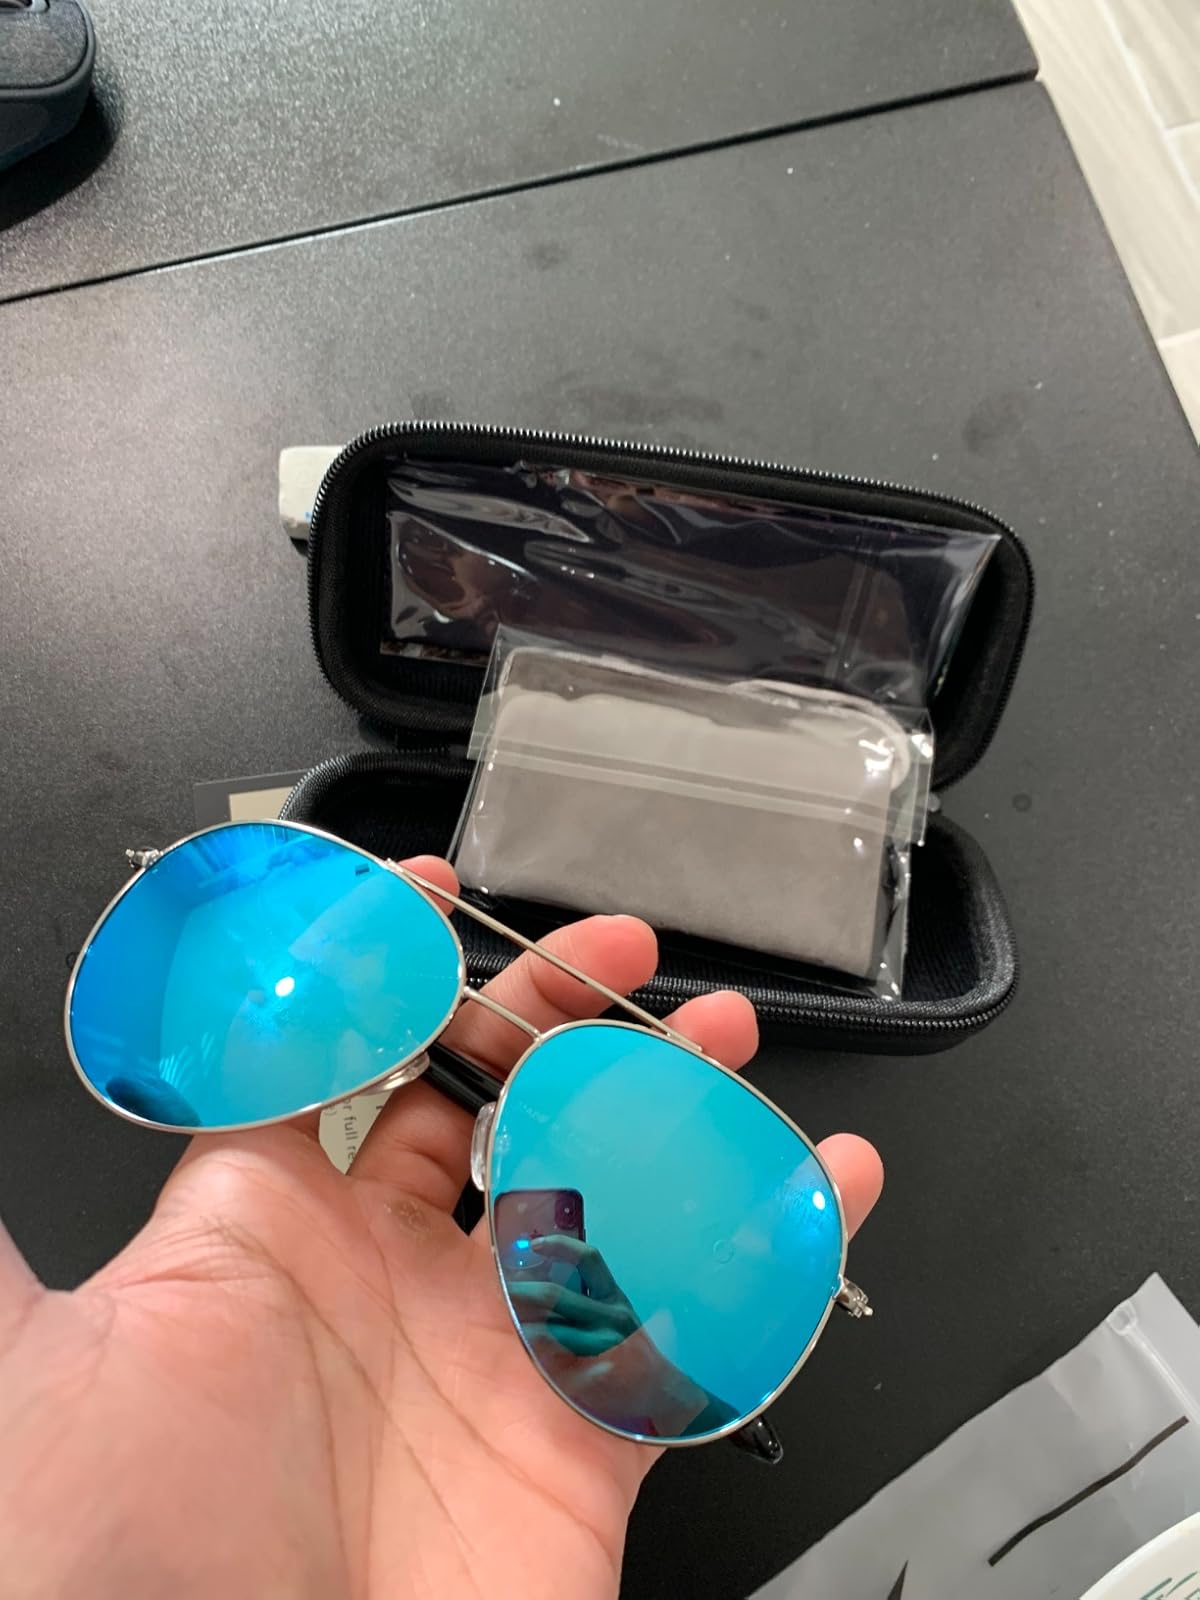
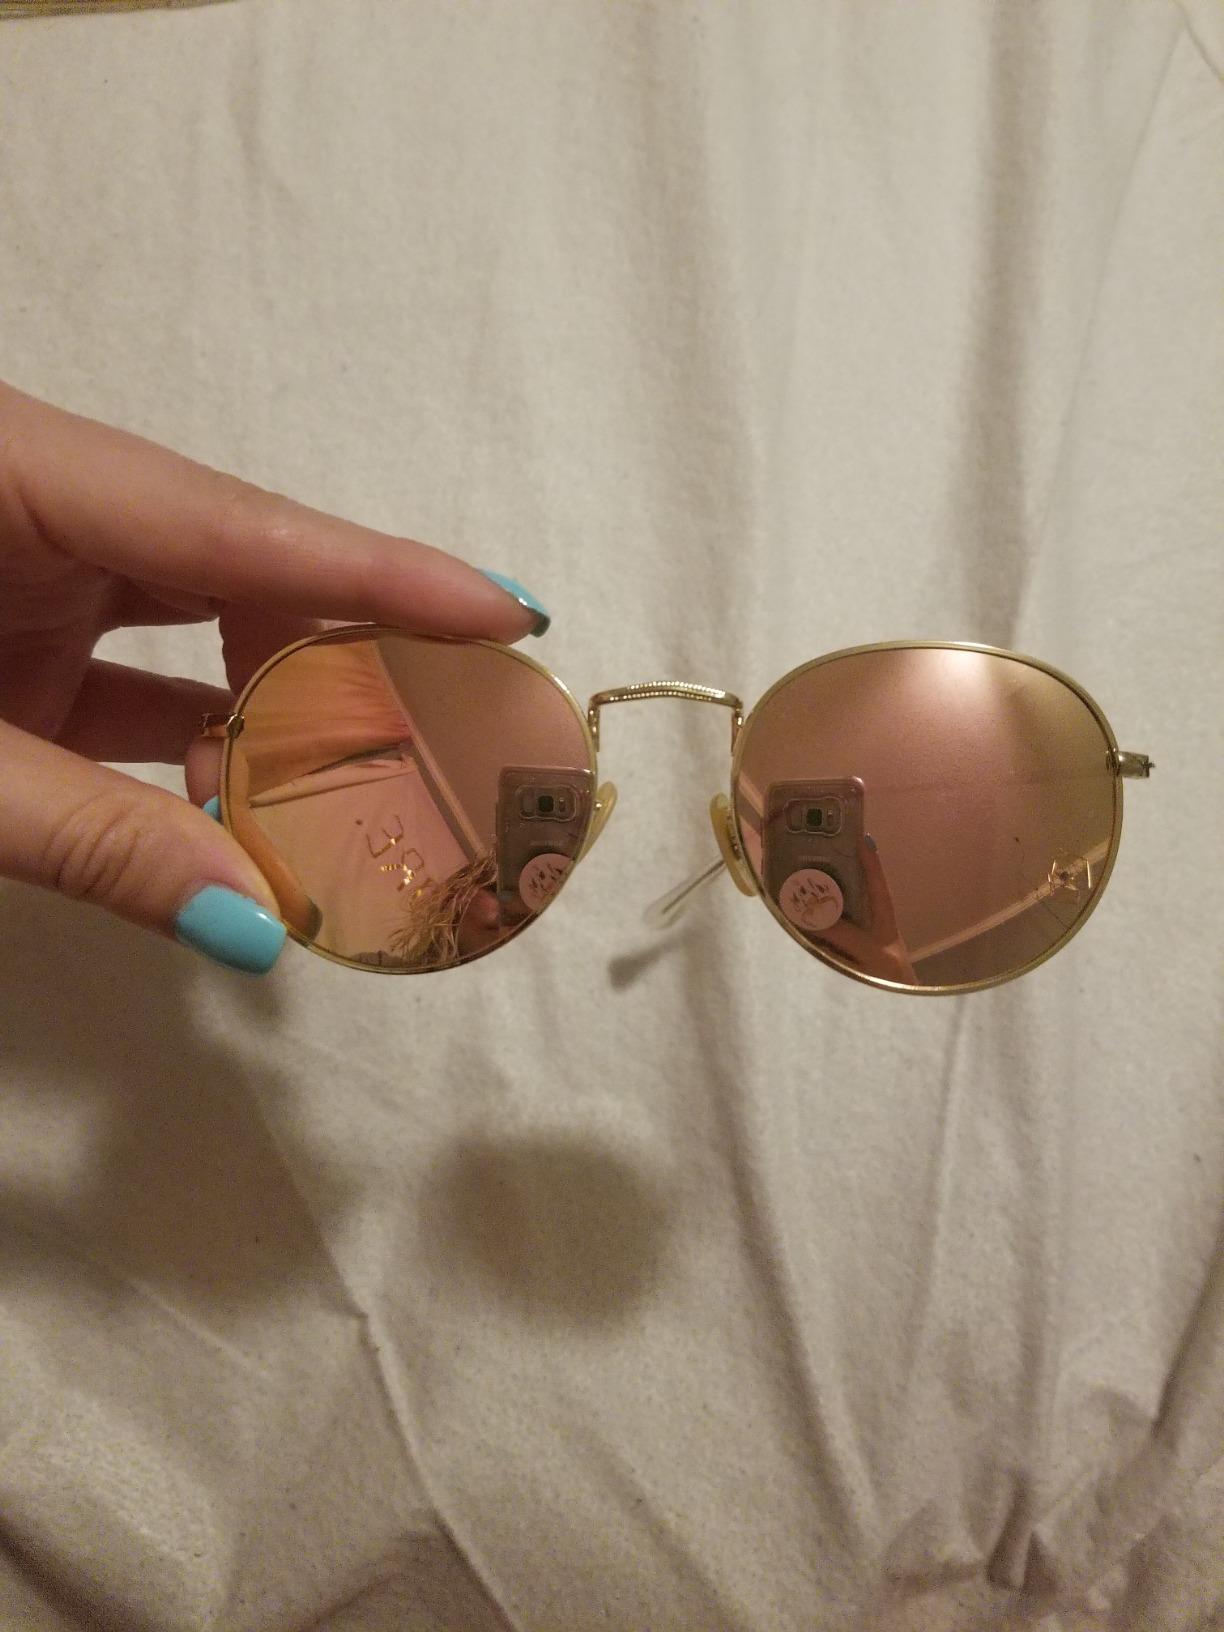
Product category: accessories_sunglasses
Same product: no